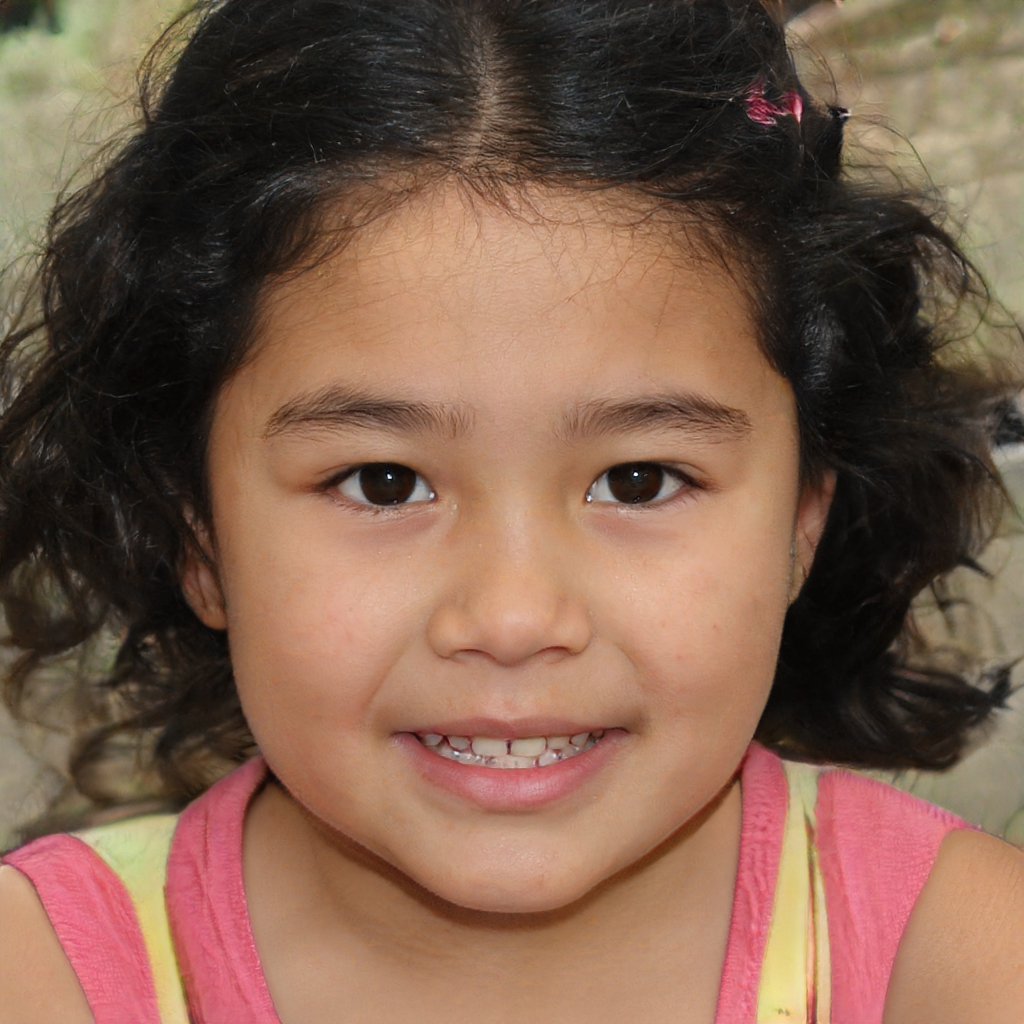
Gender: Female